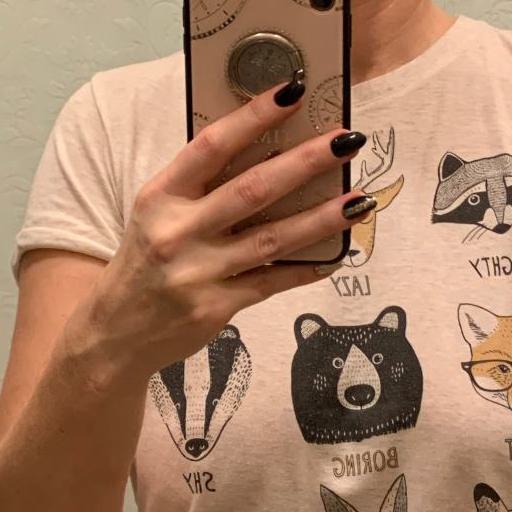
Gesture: no_gesture